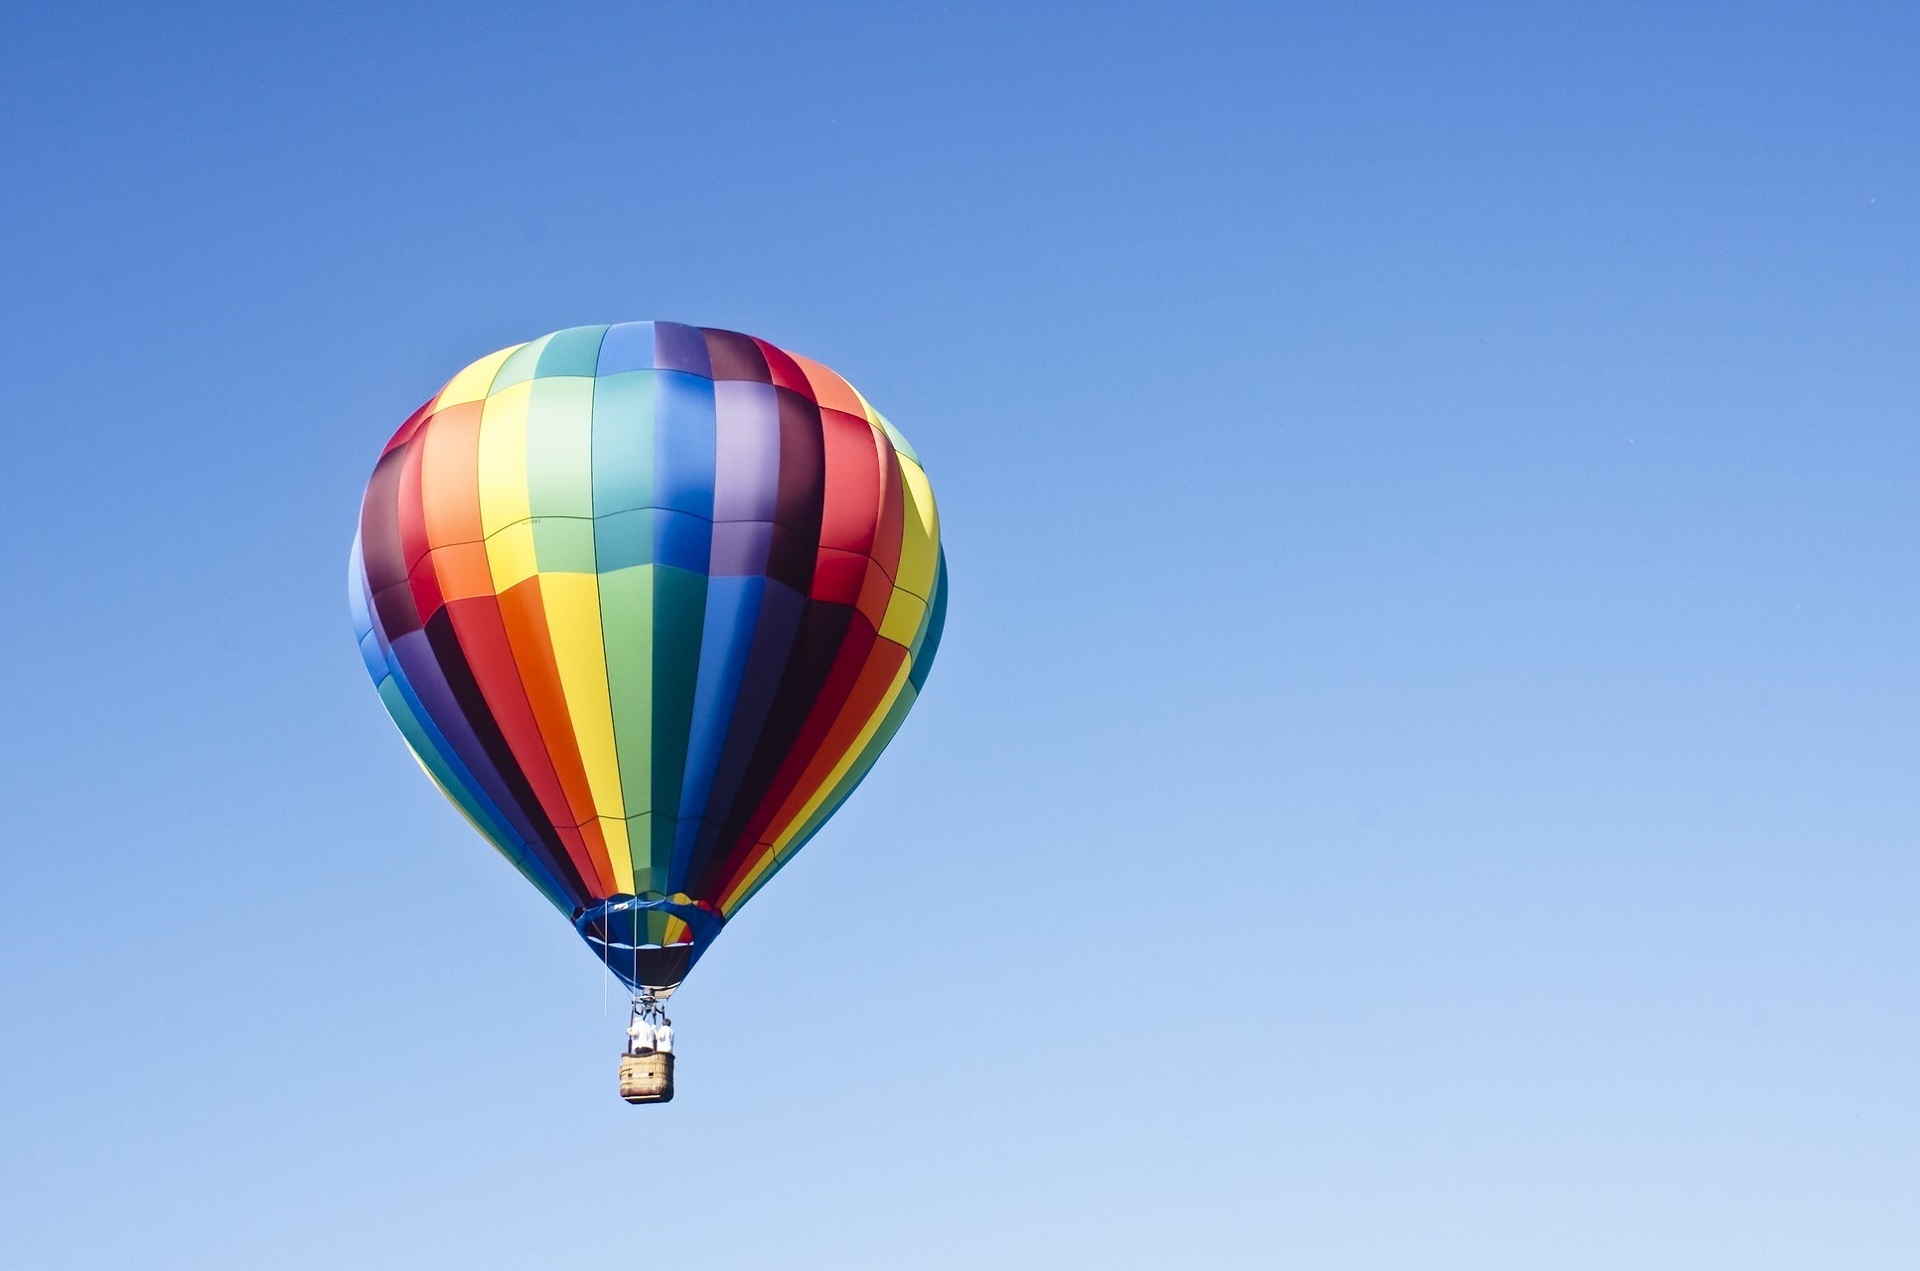
wing, sky, air, balloon, hot air balloon, adventure, travel, aircraft, recreation, transportation, vehicle, ride, floating, float, colorful, toy, fun, hot air ballooning, atmosphere of earth